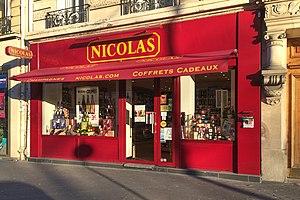
Cave Nicolas Trocadéro située 93 Avenue Kléber dans le XVIème arrondissement
Nicolas est une enseigne française de magasins spécialisés dans la vente de vin. Créée en 1822, son siège social est installé à Thiais dans le département du Val-de-Marne.